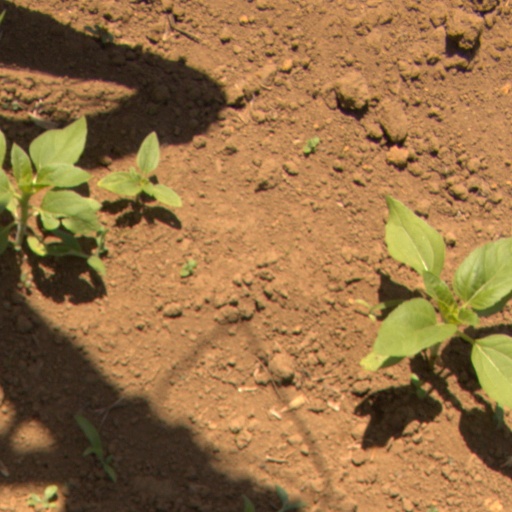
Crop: Jerusalem artichoke